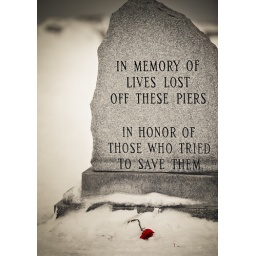
Out on the pier yesterday, someone had placed this flower in front of the stone memorial.